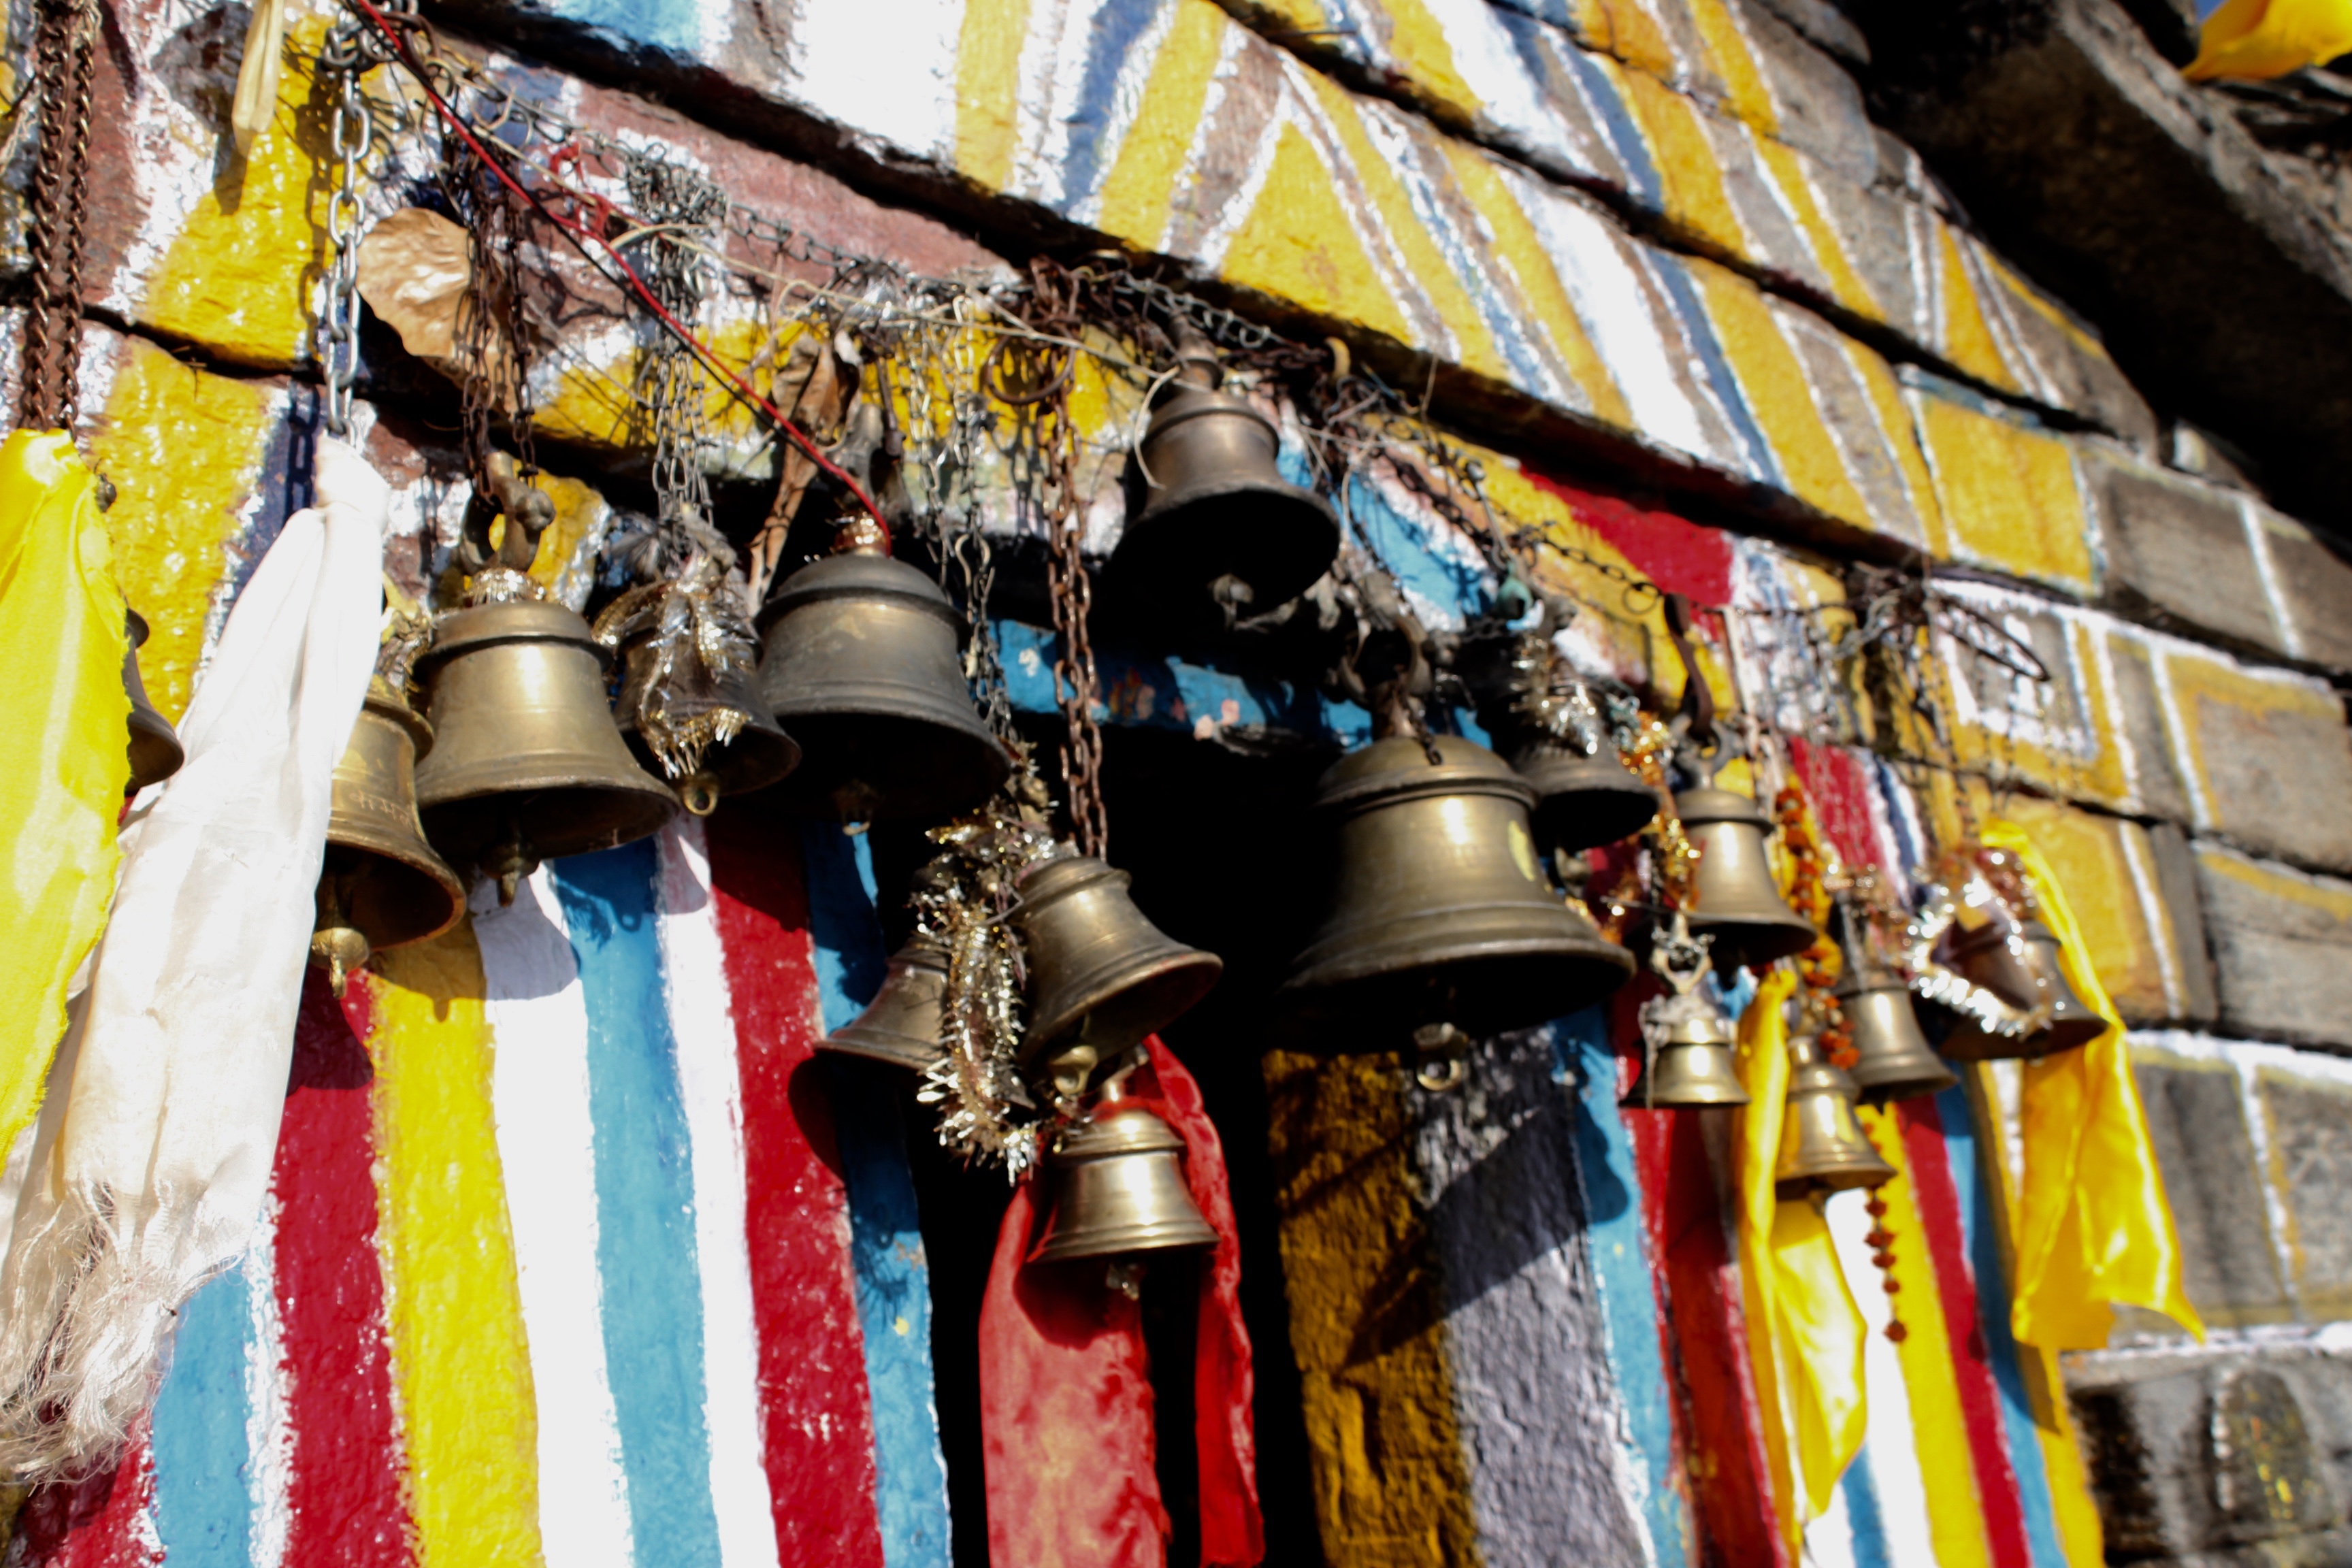
color, tradition